Papilio noblei

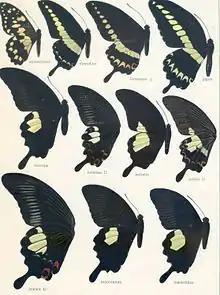
A comparison of the wing patterns of different "Papilio" species. Left to right, "P. noblei"s wing is the last on the second row

"Papilio noblei" is a member of the "noblei" species group; closely related to the "demolion" species group. The members of this clade are: